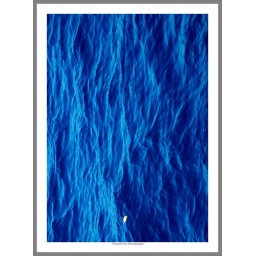
A little golden leaf floating in the blue sea. Spotted on the way to The Havelock Islands, The Andamans, India